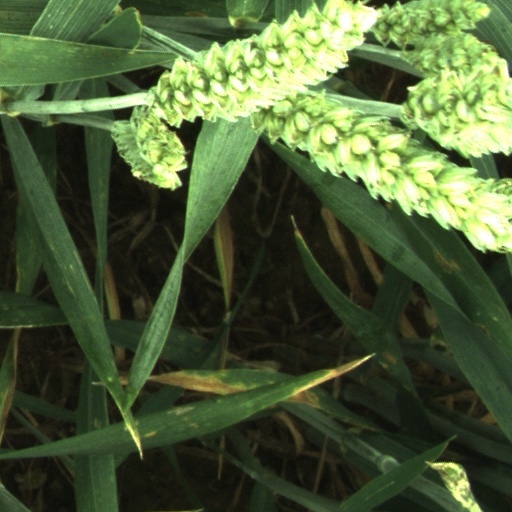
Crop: wheat